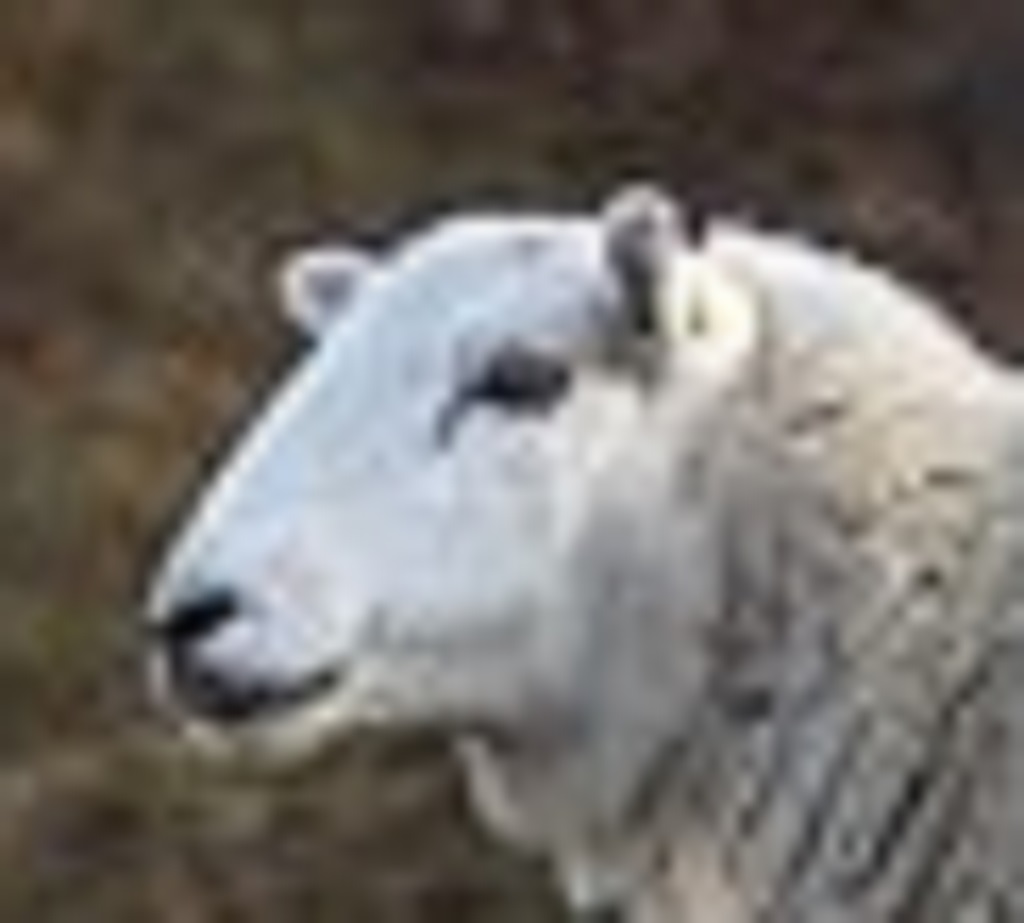
Label: no pain